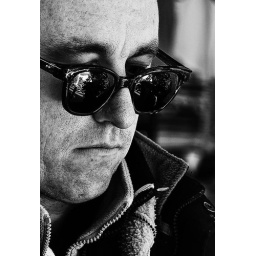
I spotted this guy making ornamental glass models in our local market (colour converted}. Best viewed in Lightbox on Black